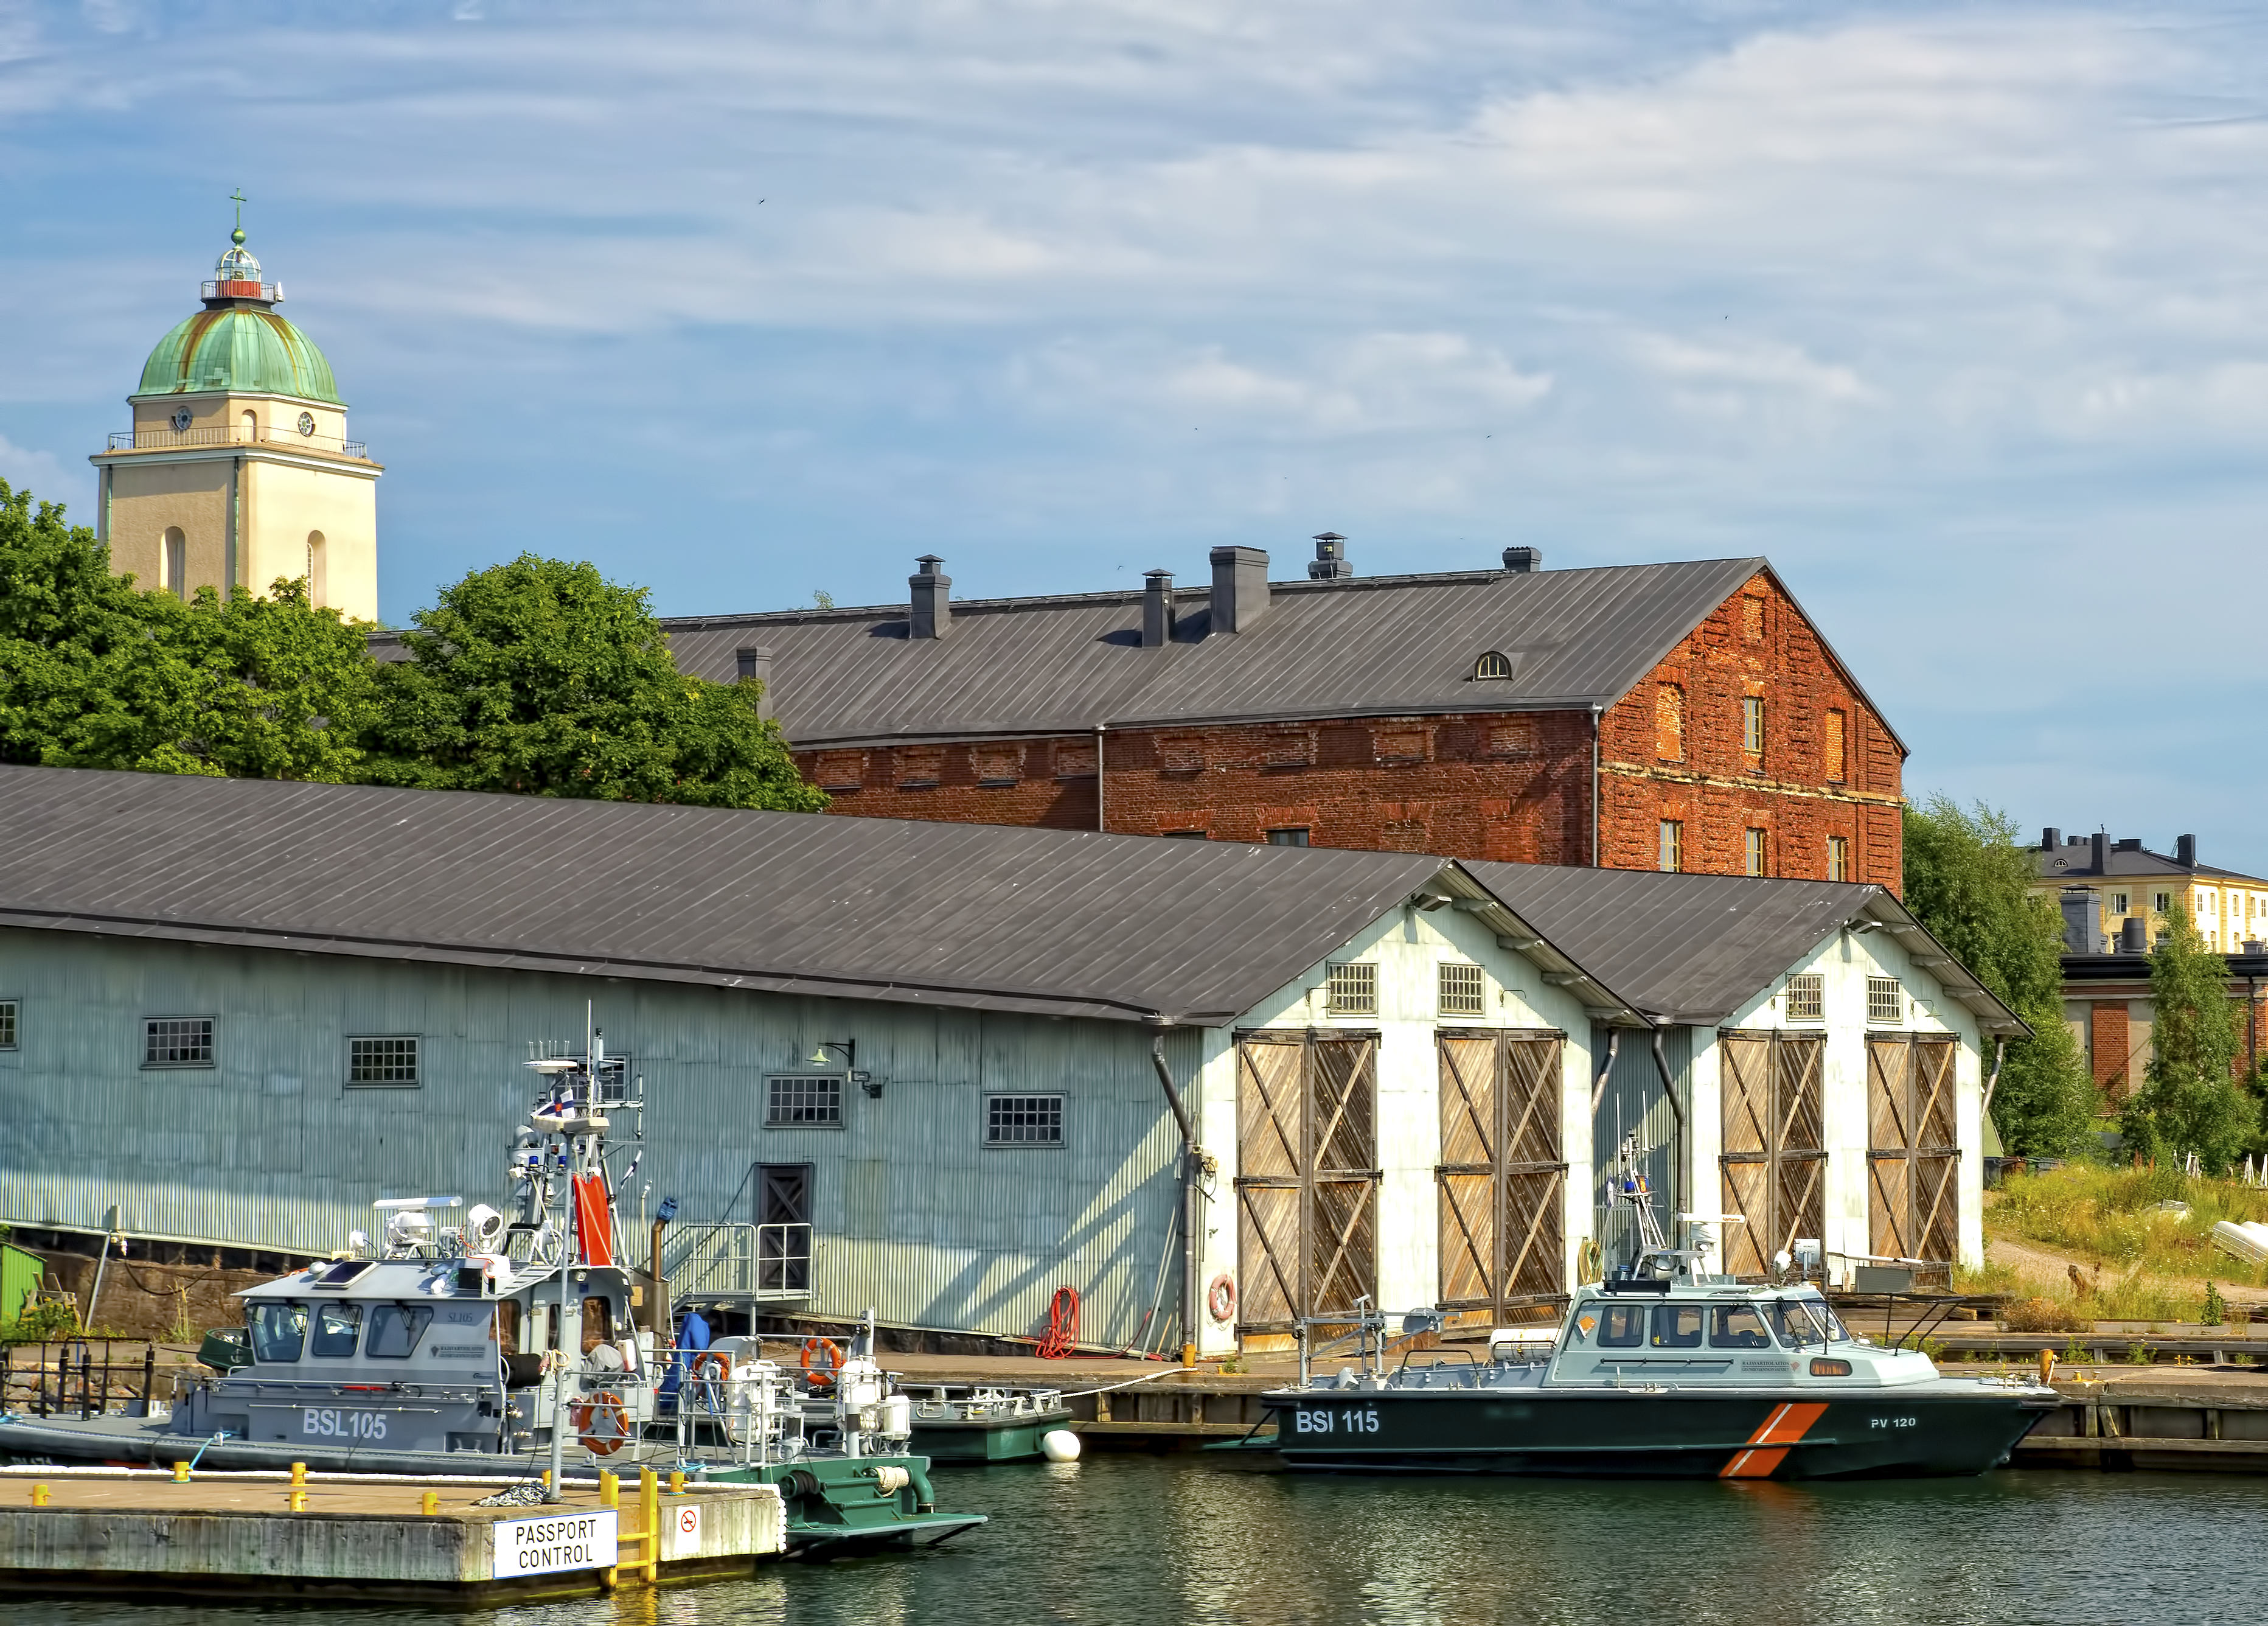
sea, coast, town, river, canal, vacation, vehicle, station, harbor, tourism, waterway, boats, finland, helsinki, suomenlinna, border, guard, finnish